Blue runner

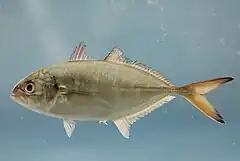
A small blue runner in profile

The blue runner is moderately large in size, growing to a maximum confirmed length of 70 cm and 5.05 kg in mass, but is more common at lengths less than 35 cm. The blue runner is morphologically similar to a number of other carangids, having an elongated, moderately compressed body with dorsal and ventral profiles of approximately equal convexity and a slightly pointed snout. The posterior section of the eye is covered by a moderately well developed adipose eyelid, and the posterior extremity of the jaw is vertically under the center of the eye. The dorsal fin is in two parts, the first consisting of 8 spines and the second of 1 spine followed by 22 to 25 soft rays. The anal fin consists of 2 anteriorly detached spines followed by 1 spine and 19 to 21 soft rays. The pectoral fins become more falcate with age, having 21 to 23 rays, and are slightly longer than the head. The lateral line has a pronounced but short anterior arch, with the curved section intersecting the straight section below the spine of the second dorsal fin. The straight section contains 0 to 7 scales followed by 46 to 56 very strong scutes, with bilateral keels present on the caudal peduncle. There are a total of 86 to 98 scales and scutes over the entire lateral line. The chest is completely scaled. The upper jaw contains an irregular series of outer canines with an inner band of small, regularly spaced teeth, while the lower jaw contains a single band of small teeth. The species has 35 to 42 gill rakers in total; 10 to 14 on the upper limb and 25 to 28 on the lower limb, with this the only feature that differs between "C. crysos" and "C. caballus". There are 25 vertebrae present.